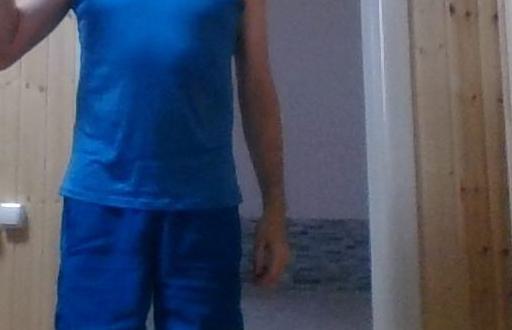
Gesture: no_gesture